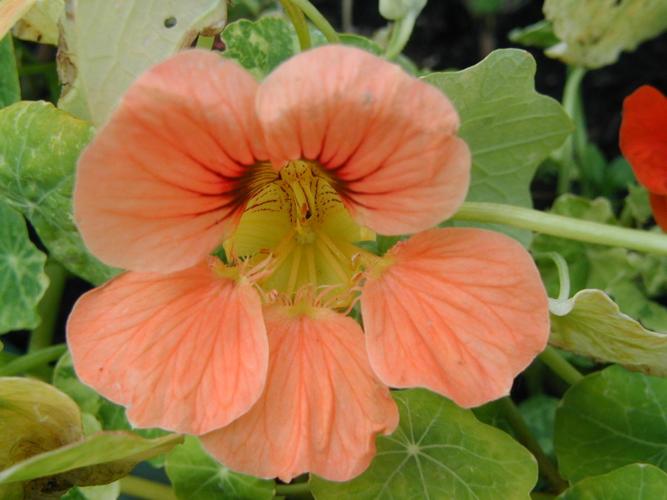
Label: watercress